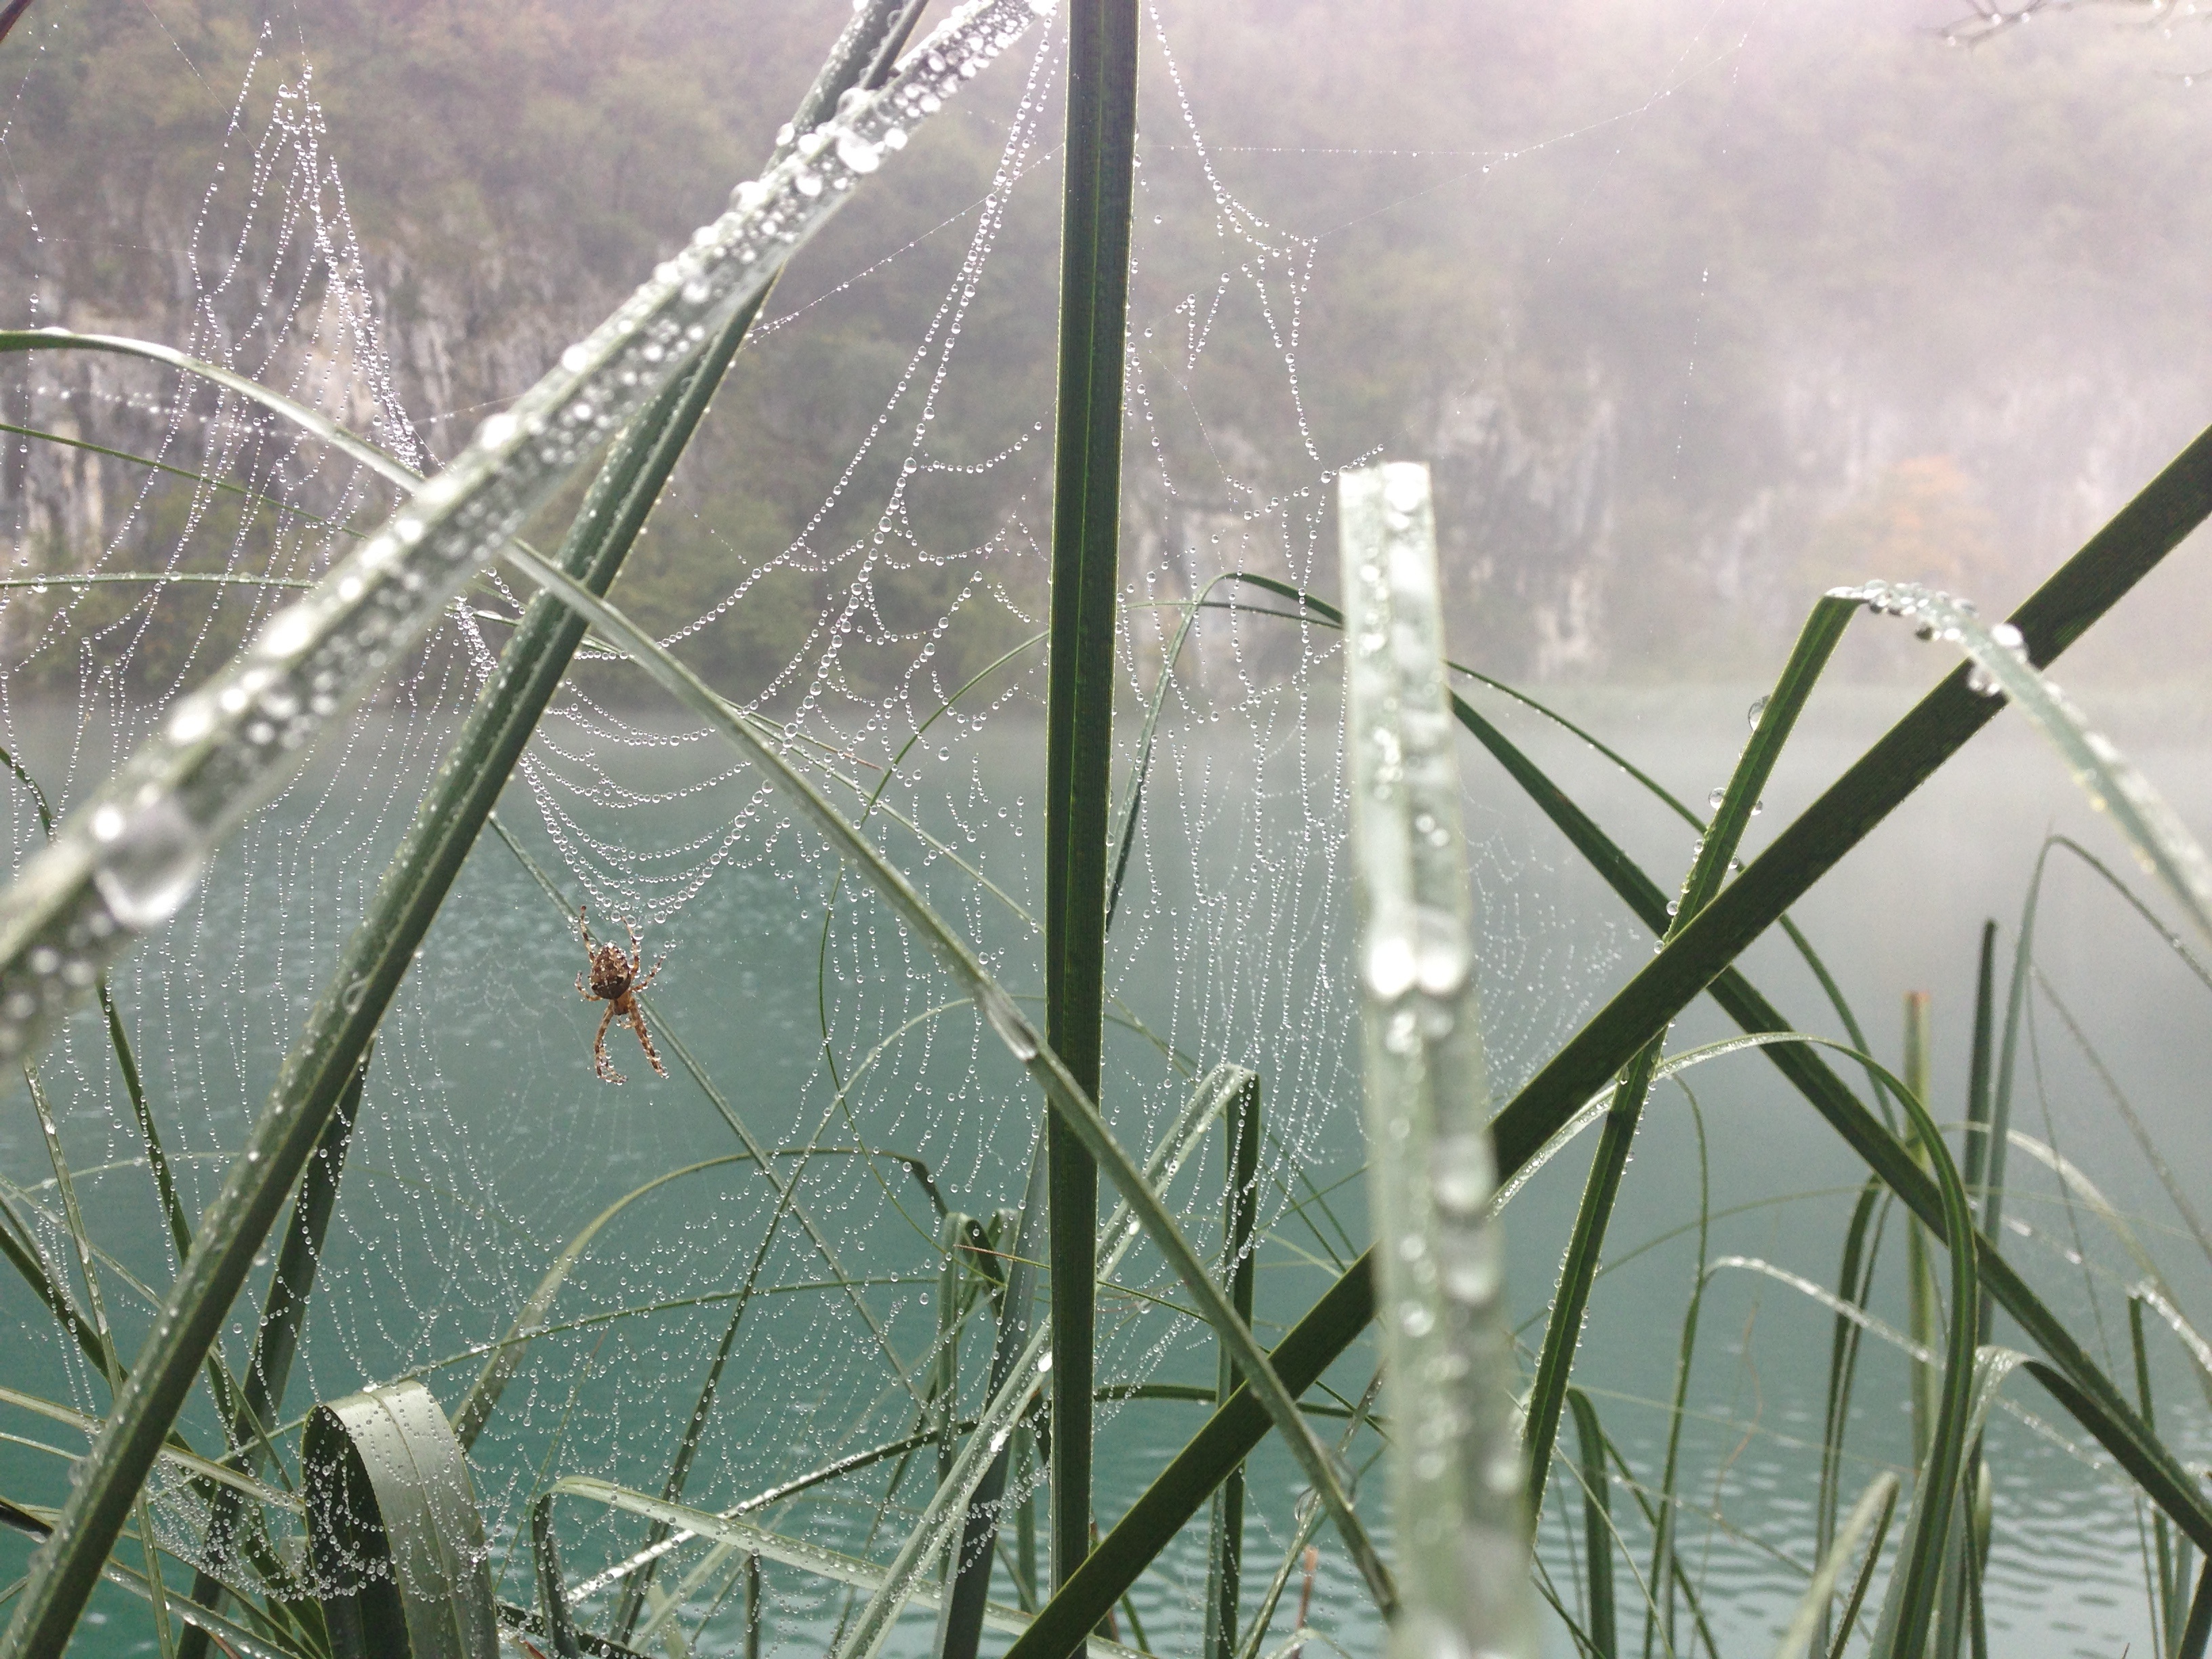
water, grass, branch, sunlight, flower, wind, frost, greenhouse, grass family, outdoor structure